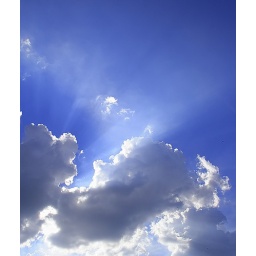
God sleep in his bed of cloud 1